BYD e6

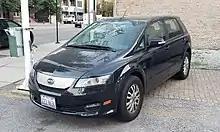
BYD e6 in Chicago, Illinois

By March 2015 there were about 25 BYD e6s being used by Uber drivers in Chicago as part of a test program. BYD's dealer in the city offered several options to drivers interested in the e6, including a traditional lease or a lease-to-own program. The most popular program allows an Uber driver to lease an e6 for a week and use it for a driving shift, and thereafter the car is returned to a dealer lot, where it is charged until it is used again. According to BYD America Vice President, , about 80 units have been imported to the U.S., with about 50 of those brought to New York for vehicle for hire companies.